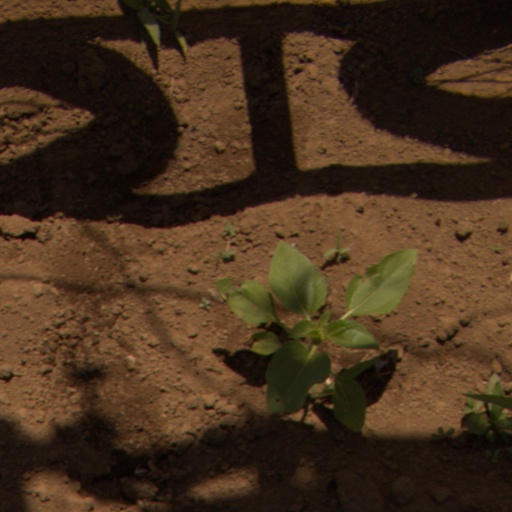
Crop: Jerusalem artichoke